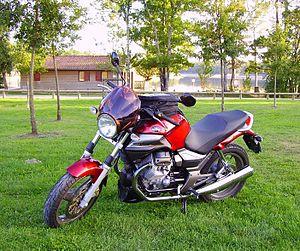
Moto Guzzi Breva 750ie (modèle 2003) rouge. Lieu
La gamme Breva rassemble des roadsters construits par la firme italienne Moto Guzzi. Quatre cylindrées sont représentées : 750, 850, 1 100 et 1 200 cm³.